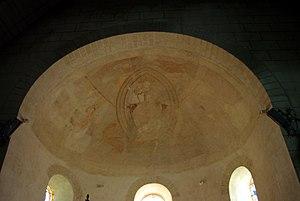
Voûte décorée du chœur de l'église Saint-Pierre de Parçay-Meslay. This building is en partie classé, en partie inscrit au titre des Monuments Historiques. It is indexed in the Base Mérimée, a database of architectural heritage maintained by the French Ministry of Culture,
L'église Saint-Pierre est une église localisée dans la commune de Parçay-Meslay, en Indre-et-Loire. Elle a été précédée d'une église conçue en bois et construite vers la fin du Xᵉ siècle. L'actuelle édifice parcillon, placé sous le vocable de Saint Pierre, a été bâtie durant la seconde moitié du XIᵉ siècle. L'église de Saint Pierre était du ressort de l'abbaye de Marmoutier.